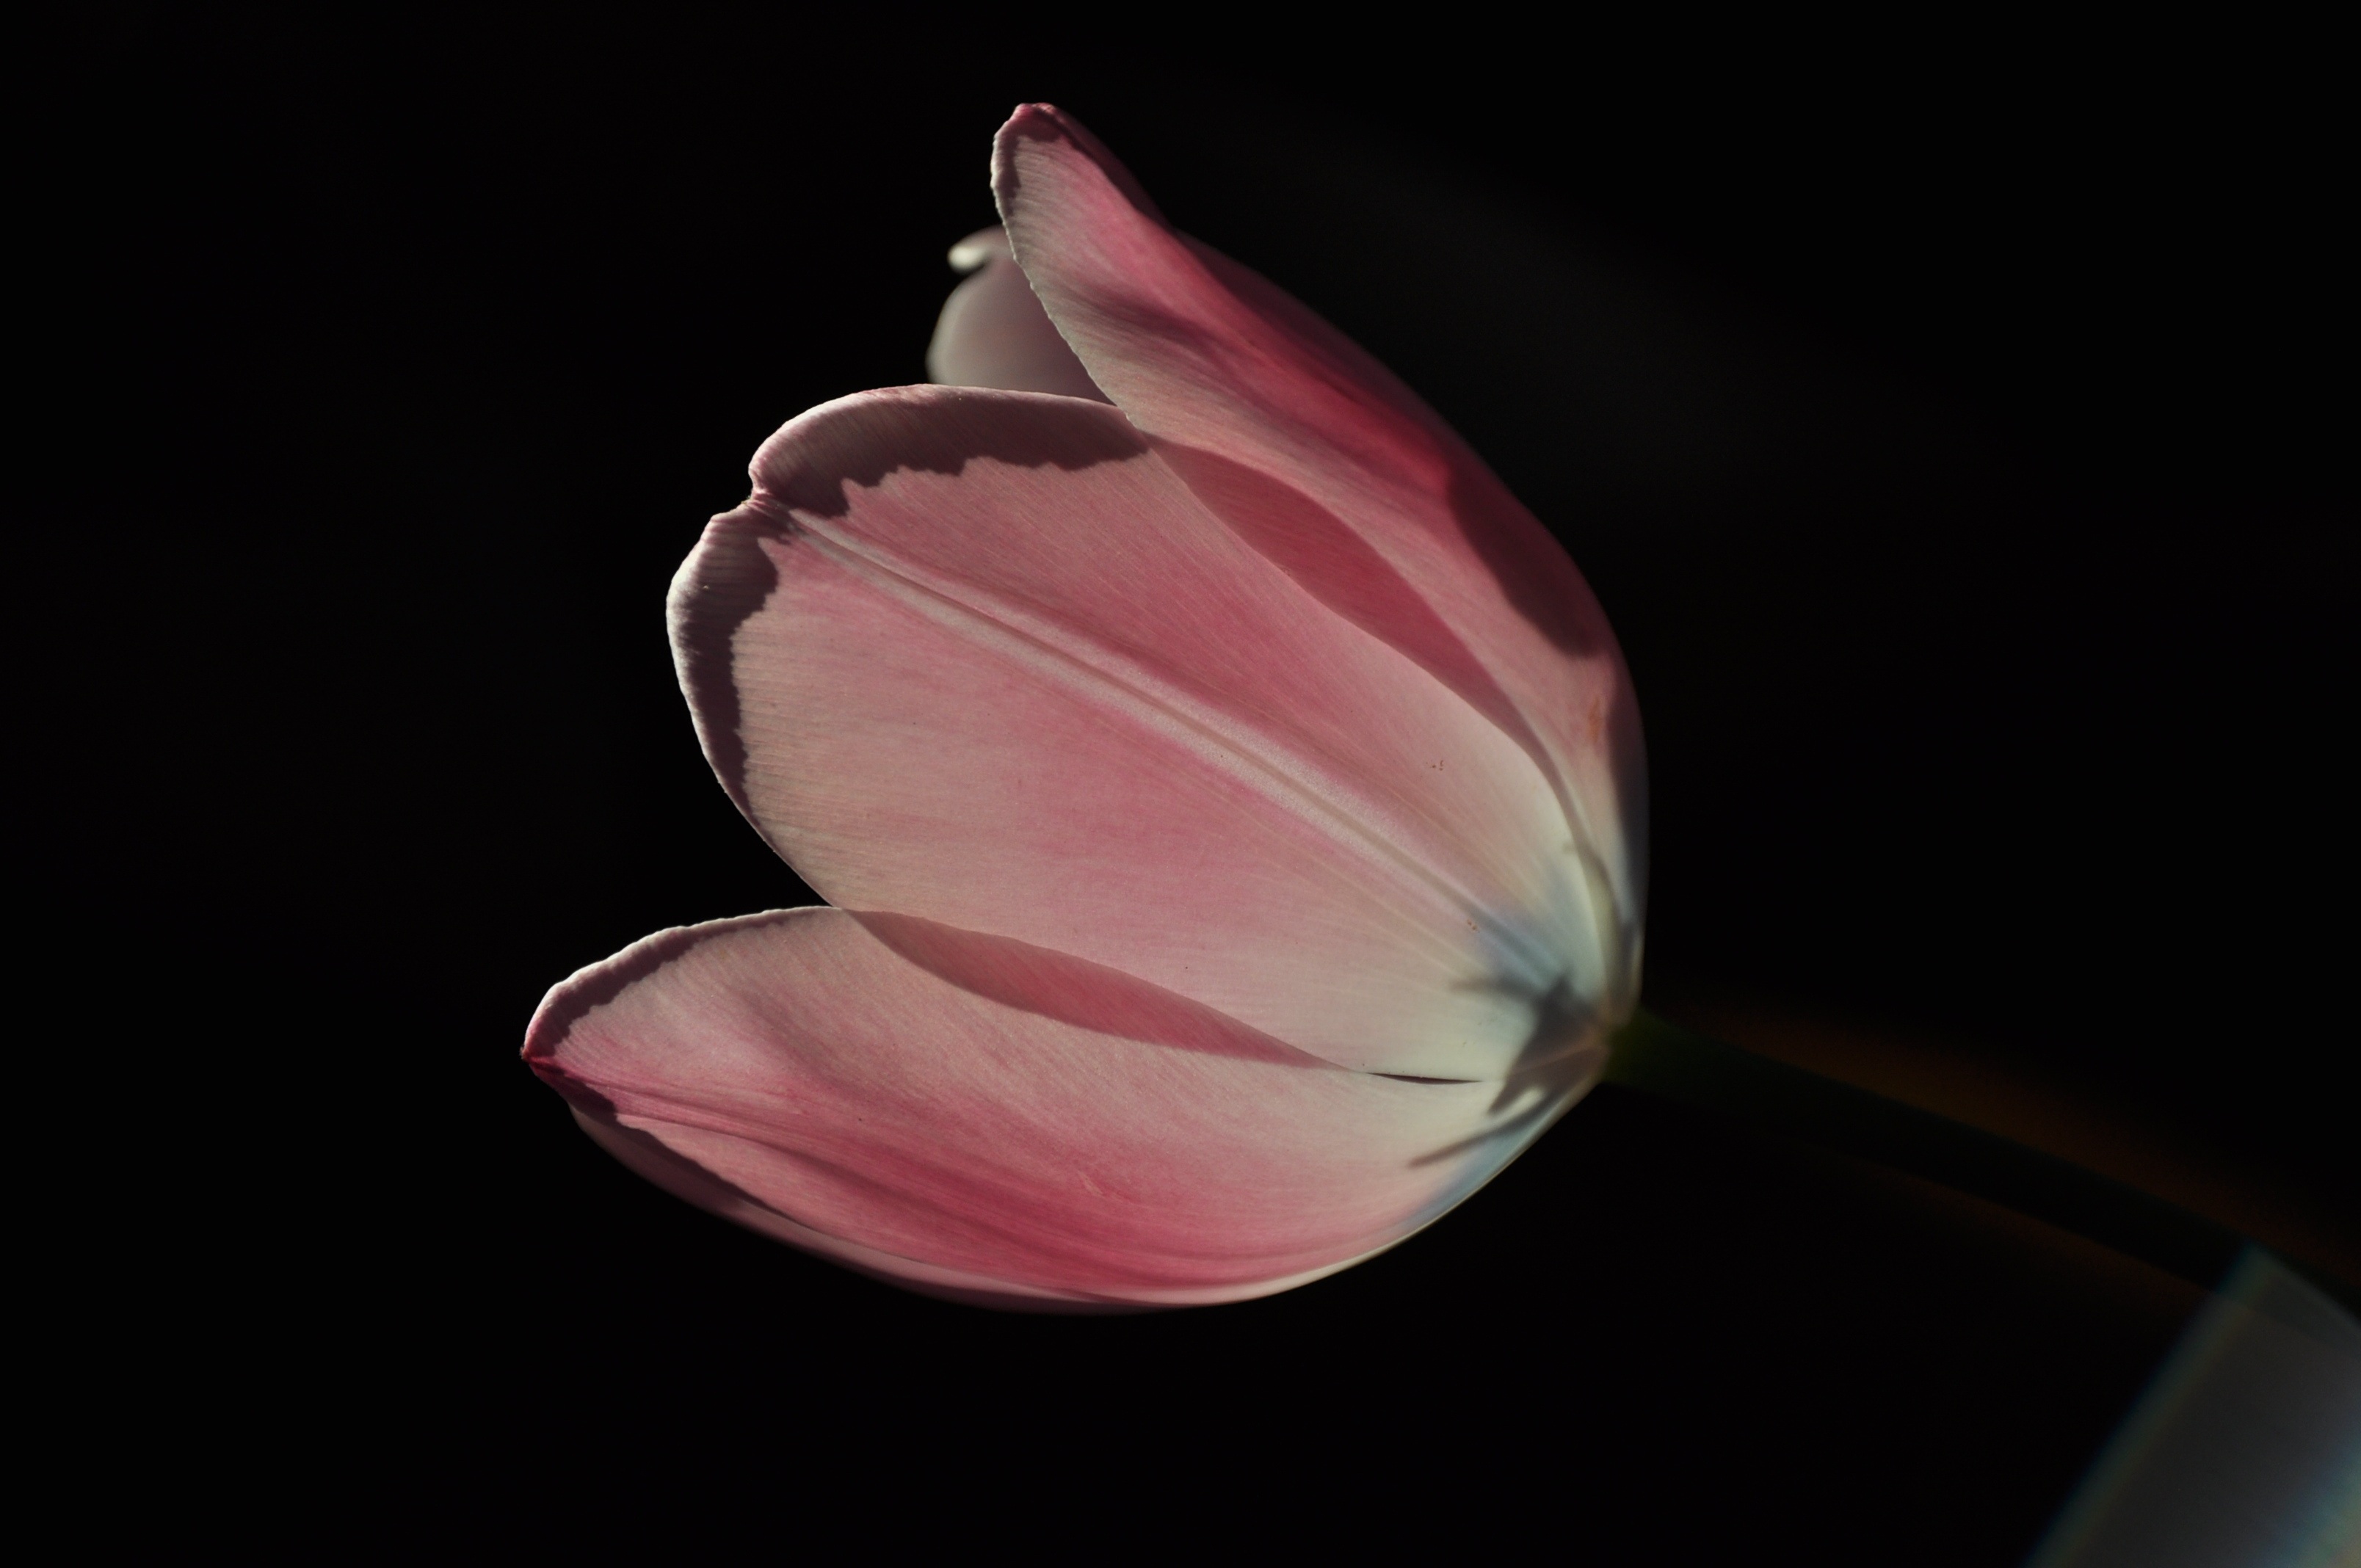
nature, blossom, plant, photography, leaf, flower, petal, tulip, spring, red, garden, pink, flora, plants, flowers, close up, macro photography, flowering plant, land plant